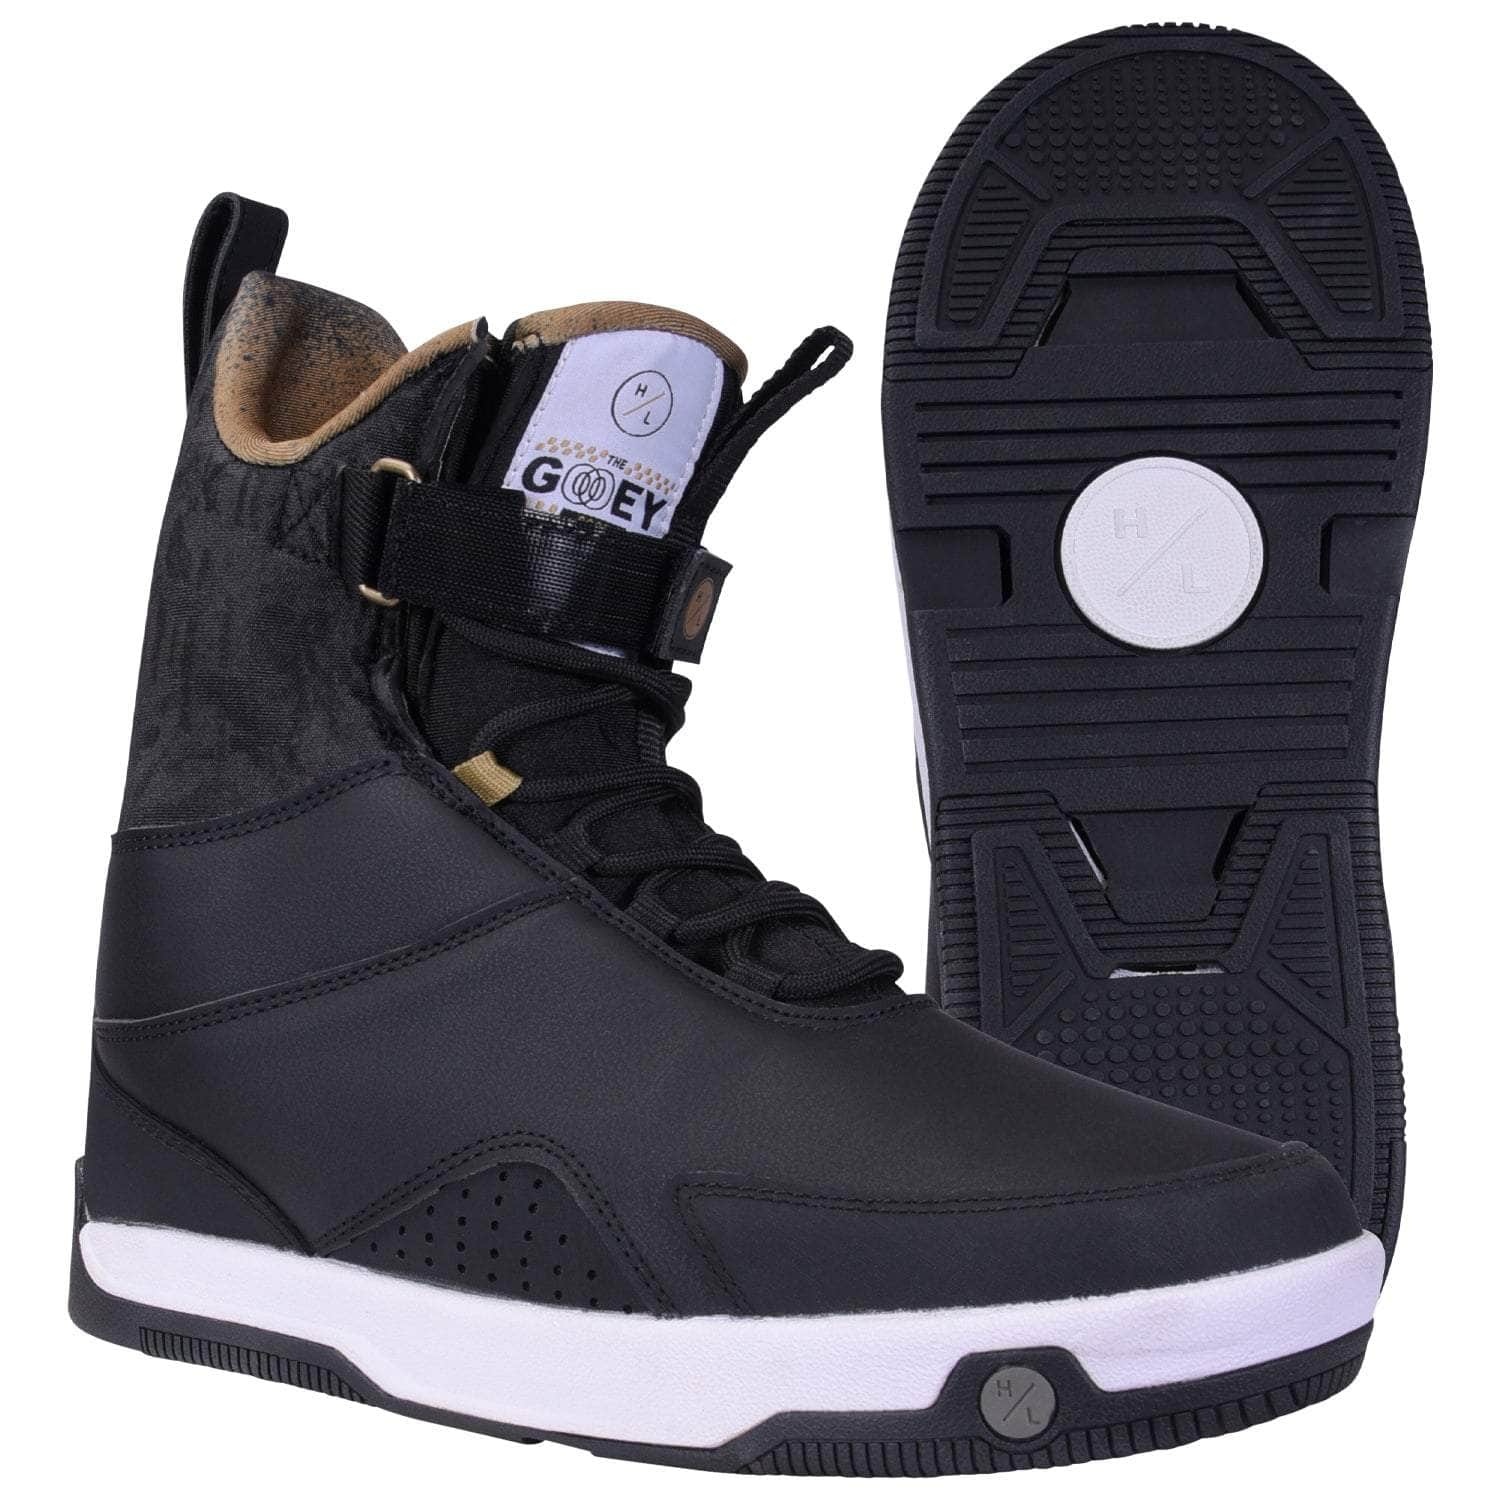
2026 Hyperlite Gooey Wakeboard Boot
Brand: Lewax
Category: Sporting Goods > Outdoor Recreation > Boating & Water Sports > Towed Water Sports > Wakeboarding > Wakeboard Parts > Wakeboard Bindings